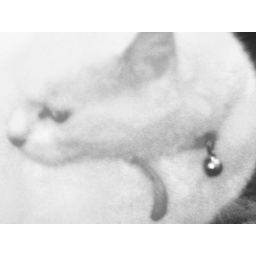
Snow Ball is a white cat that was enhanced in B&amp;amp;W